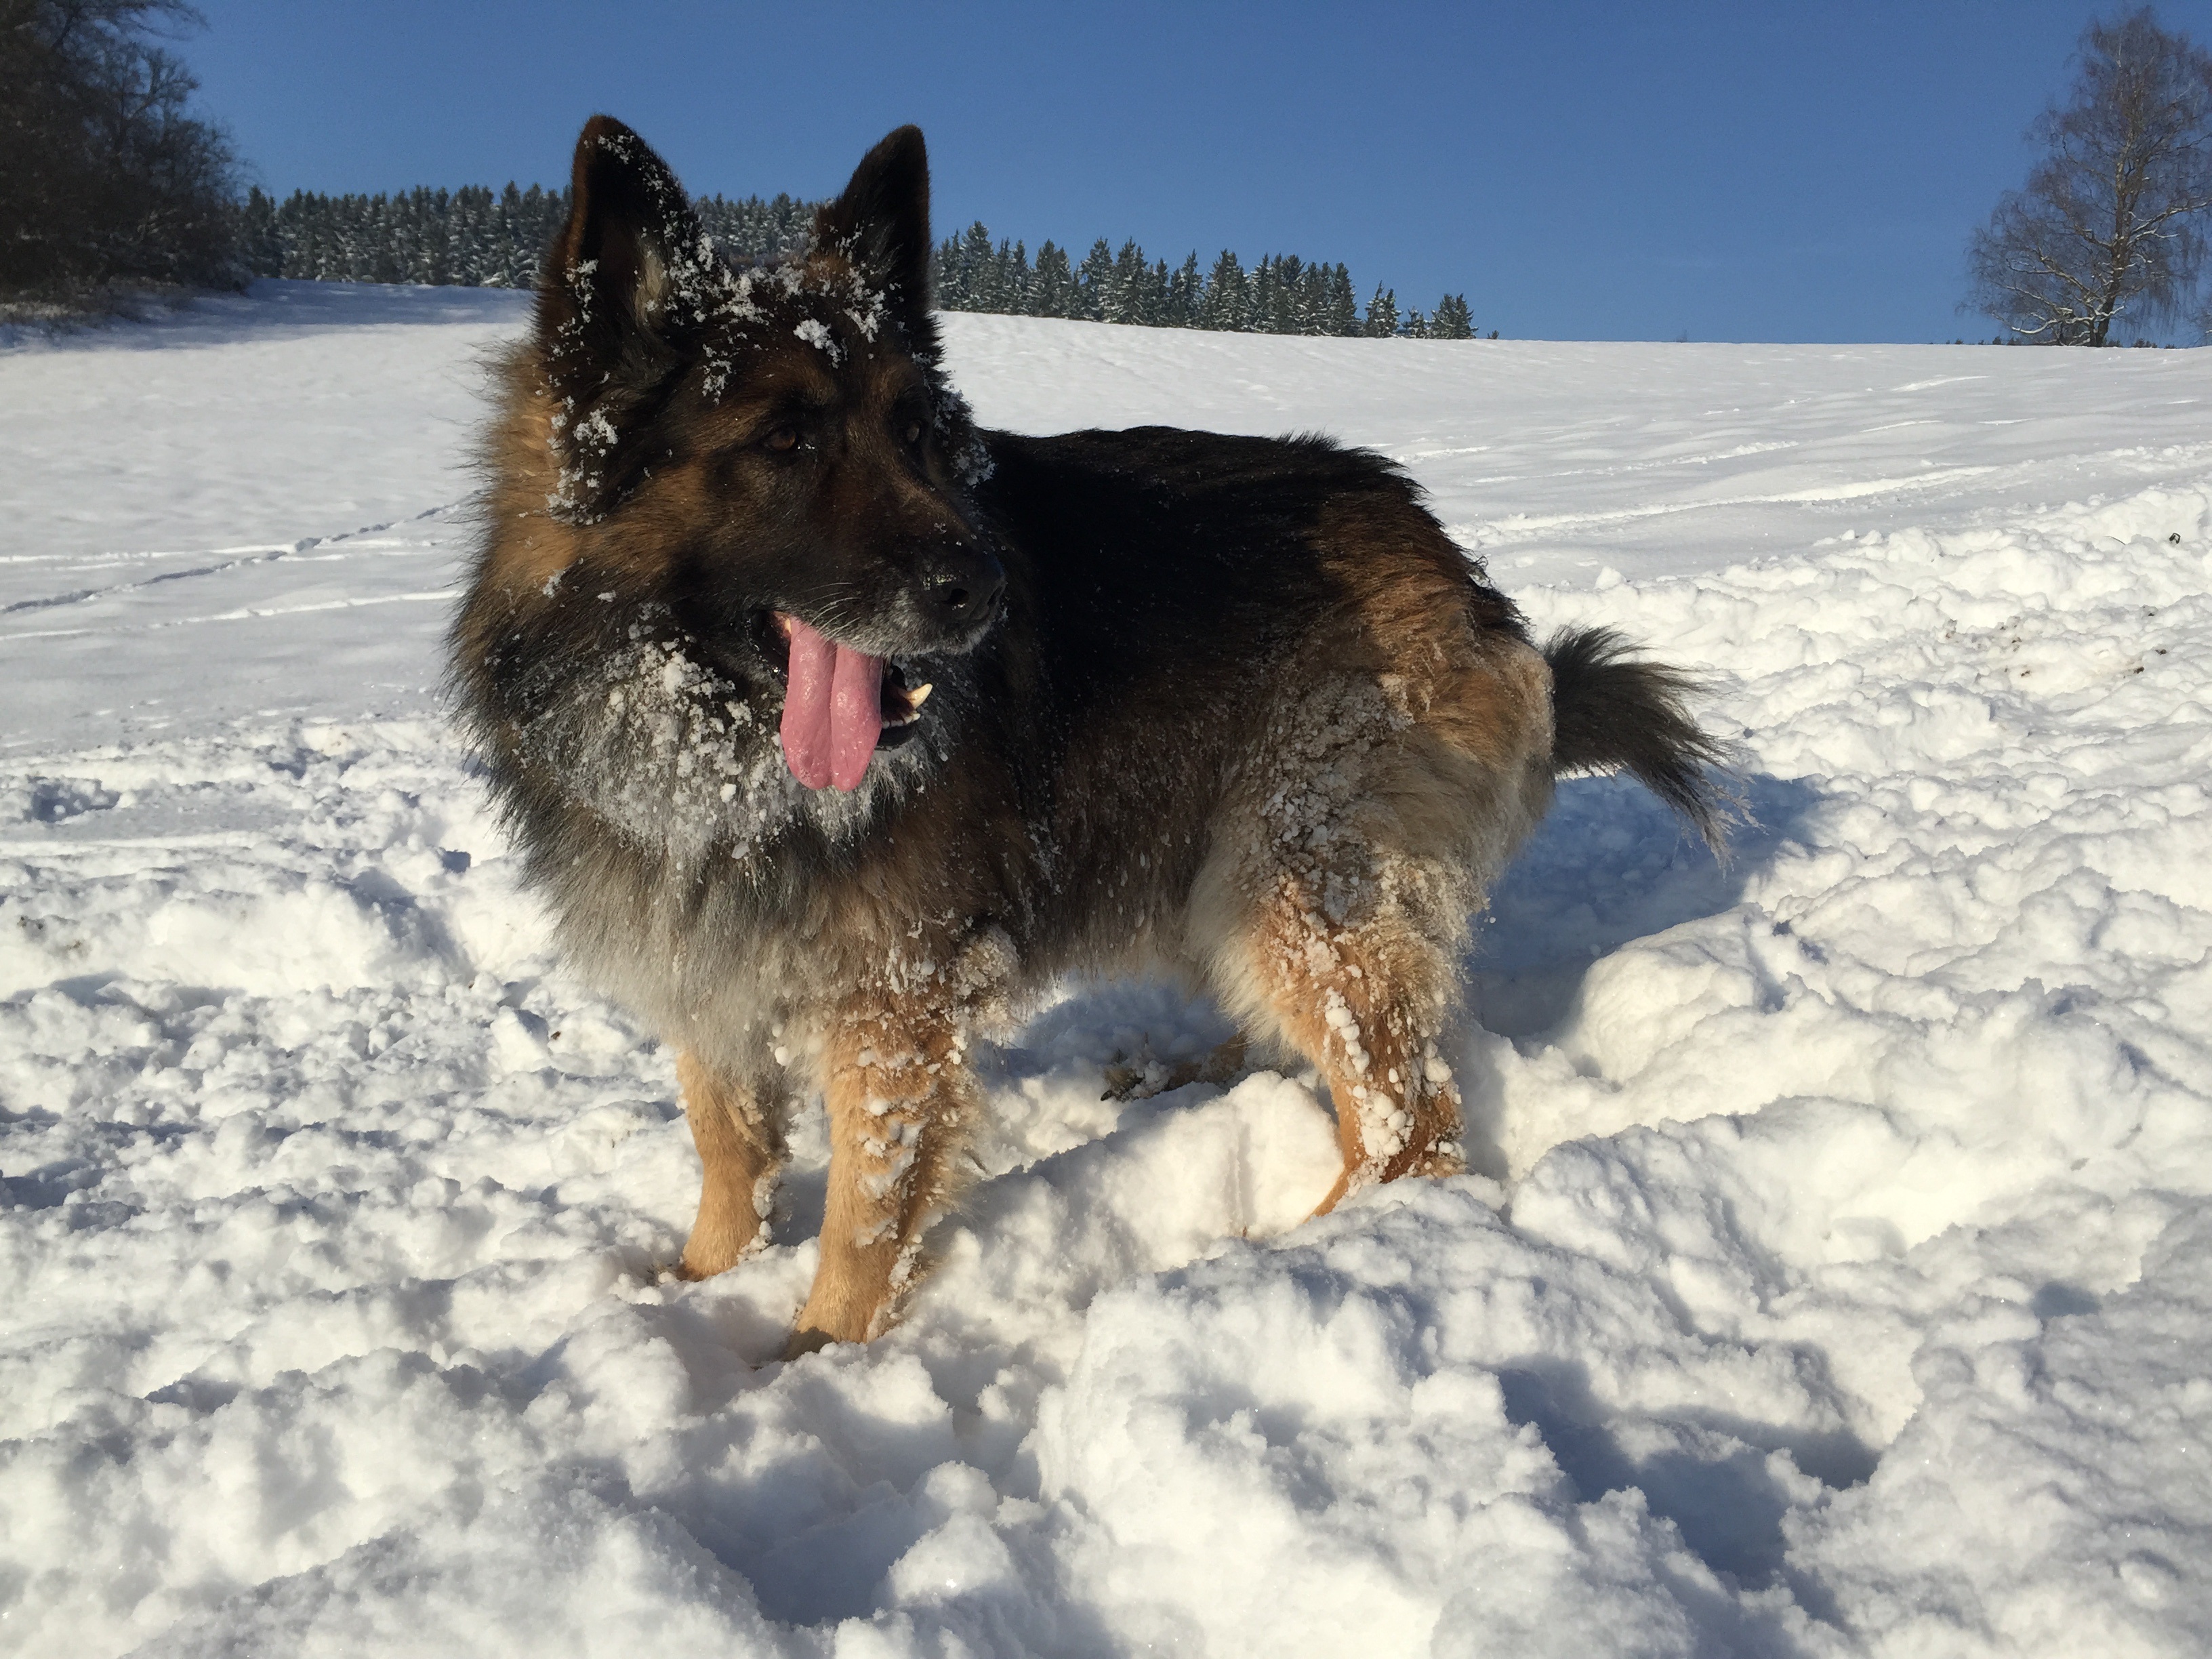
snow, winter, dog, weather, mammal, vertebrate, sch fer dog, dog like mammal, wolfdog, dog breed group, greenland dog, dog crossbreeds, east european shepherd, german shepherd dog